Shunde railway station

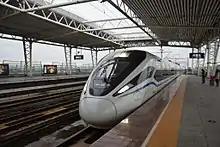
A CRH1A in Shunde station

Shunde railway station is an elevated station of Guangzhou-Zhuhai Intercity Railway. The station is located at the east of Bigui Lu and the west of Longzhou Lu across Sanchongzhou Channel in Daliang, Shunde District, Foshan, Guangdong, China, which is the center of Shunde District. It started operations on 7 January 2011.